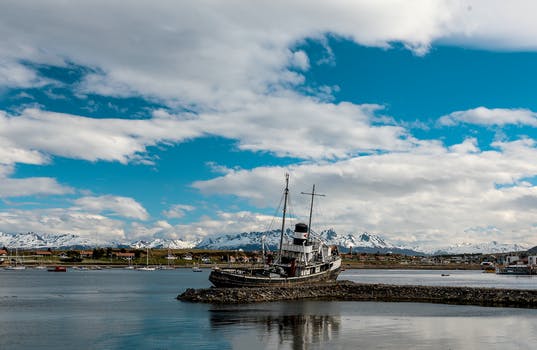
Label: No Watermark